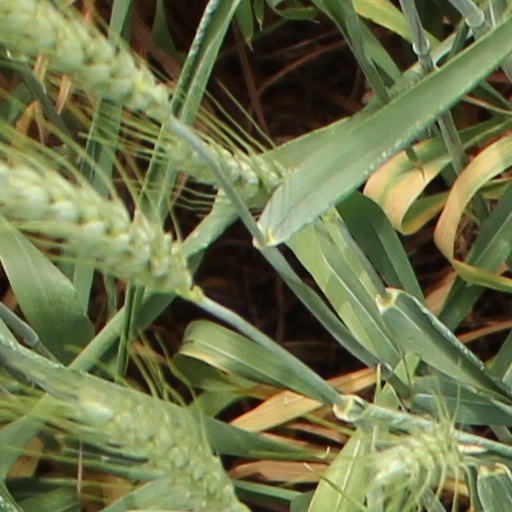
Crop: wheat